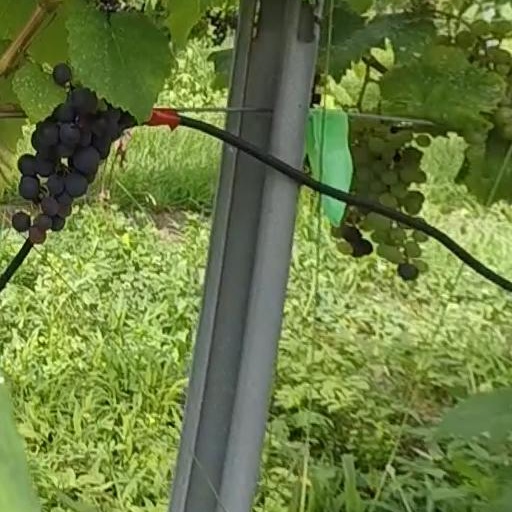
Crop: grape